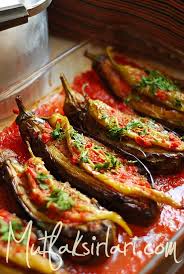
Yemek: karniyarik